Guylian

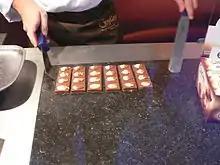

The Guylian Sint-Niklaas production facility produces up to 75 tons of chocolates each day and still use Foubert's original recipe to make the Guylian hazelnut praline filling. Sustainably sourced West African cocoa beans are used to make 100% pure cocoa butter which gives Guylian's chocolate a creamy texture. In small batches Mediterranean hazelnuts are slowly roasted in copper kettles with sugar while chocolatiers monitor the temperature and observe their caramelisation. The roasted hazelnuts are then ground and blended with the cocoa butter to produce the roast hazelnut praline which is then piped into the chocolate shells.